Table Mountain Observatory

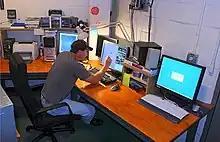
Observing with the 0.6m telescope

The main-belt asteroid 84882 Table Mountain, discovered by James Whitney Young at TMO in 2003, was named in honor of the observatory. Naming citation was published on 28 October 2004.